Harz

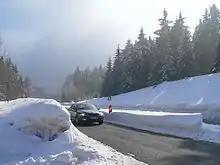
The B 4/B 242 Harz high road near Braunlage

The "Harzer Schmalspurbahnen" (Harz Narrow Gauge Railways), colloquially known as the "Harzquerbahn" (Trans-Harz Railway), a narrow (metre)-gauge steam and diesel-powered railway network is a very popular mode of transport, especially with tourists. The railways link Wernigerode, Nordhausen, Quedlinburg and the Brocken. Prior to the closure of the Inner German border the present-day network was joined at Sorge to the "Südharzbahn" (South Harz Railway), which ran from Walkenried to Braunlage and Tanne.